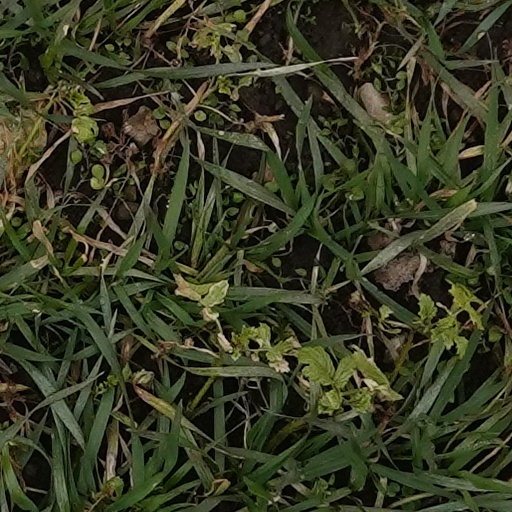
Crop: wheat